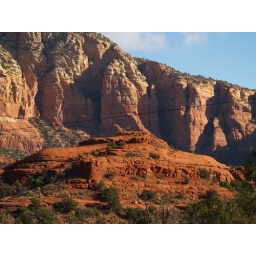
Red rock in front of red rock